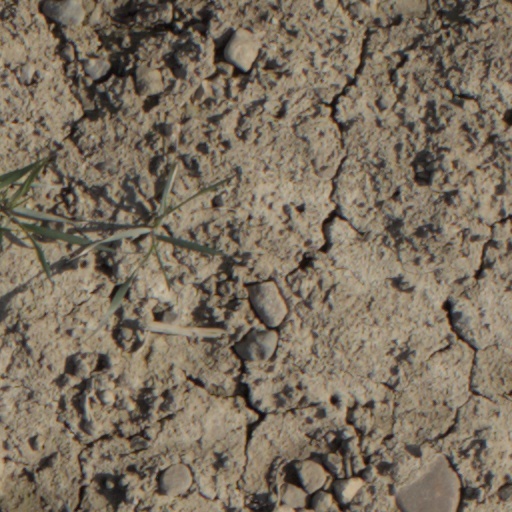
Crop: wheat